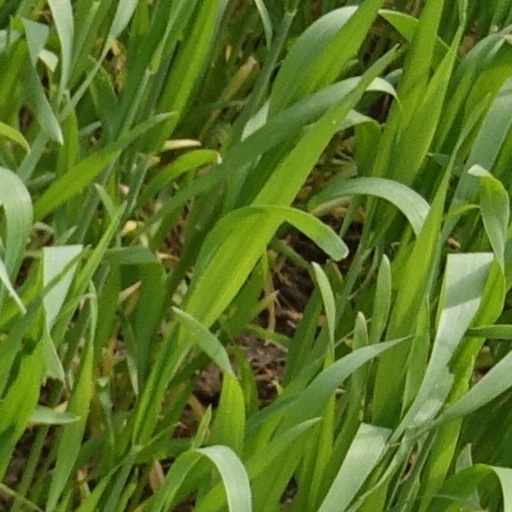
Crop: wheat